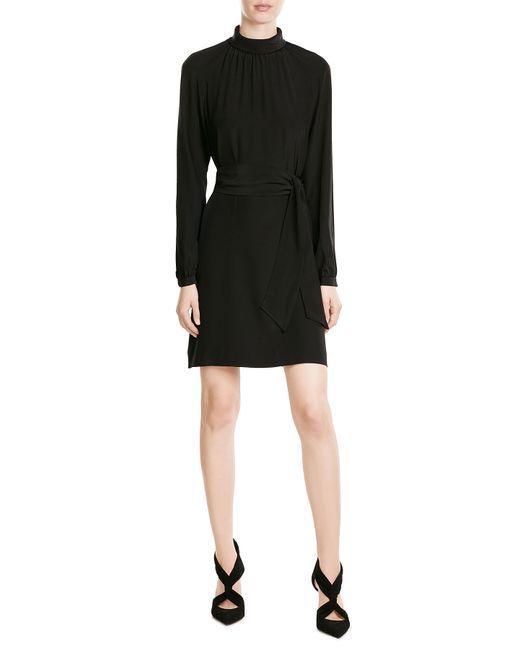
schwarzes kleid mittlerer Größe Walmart online